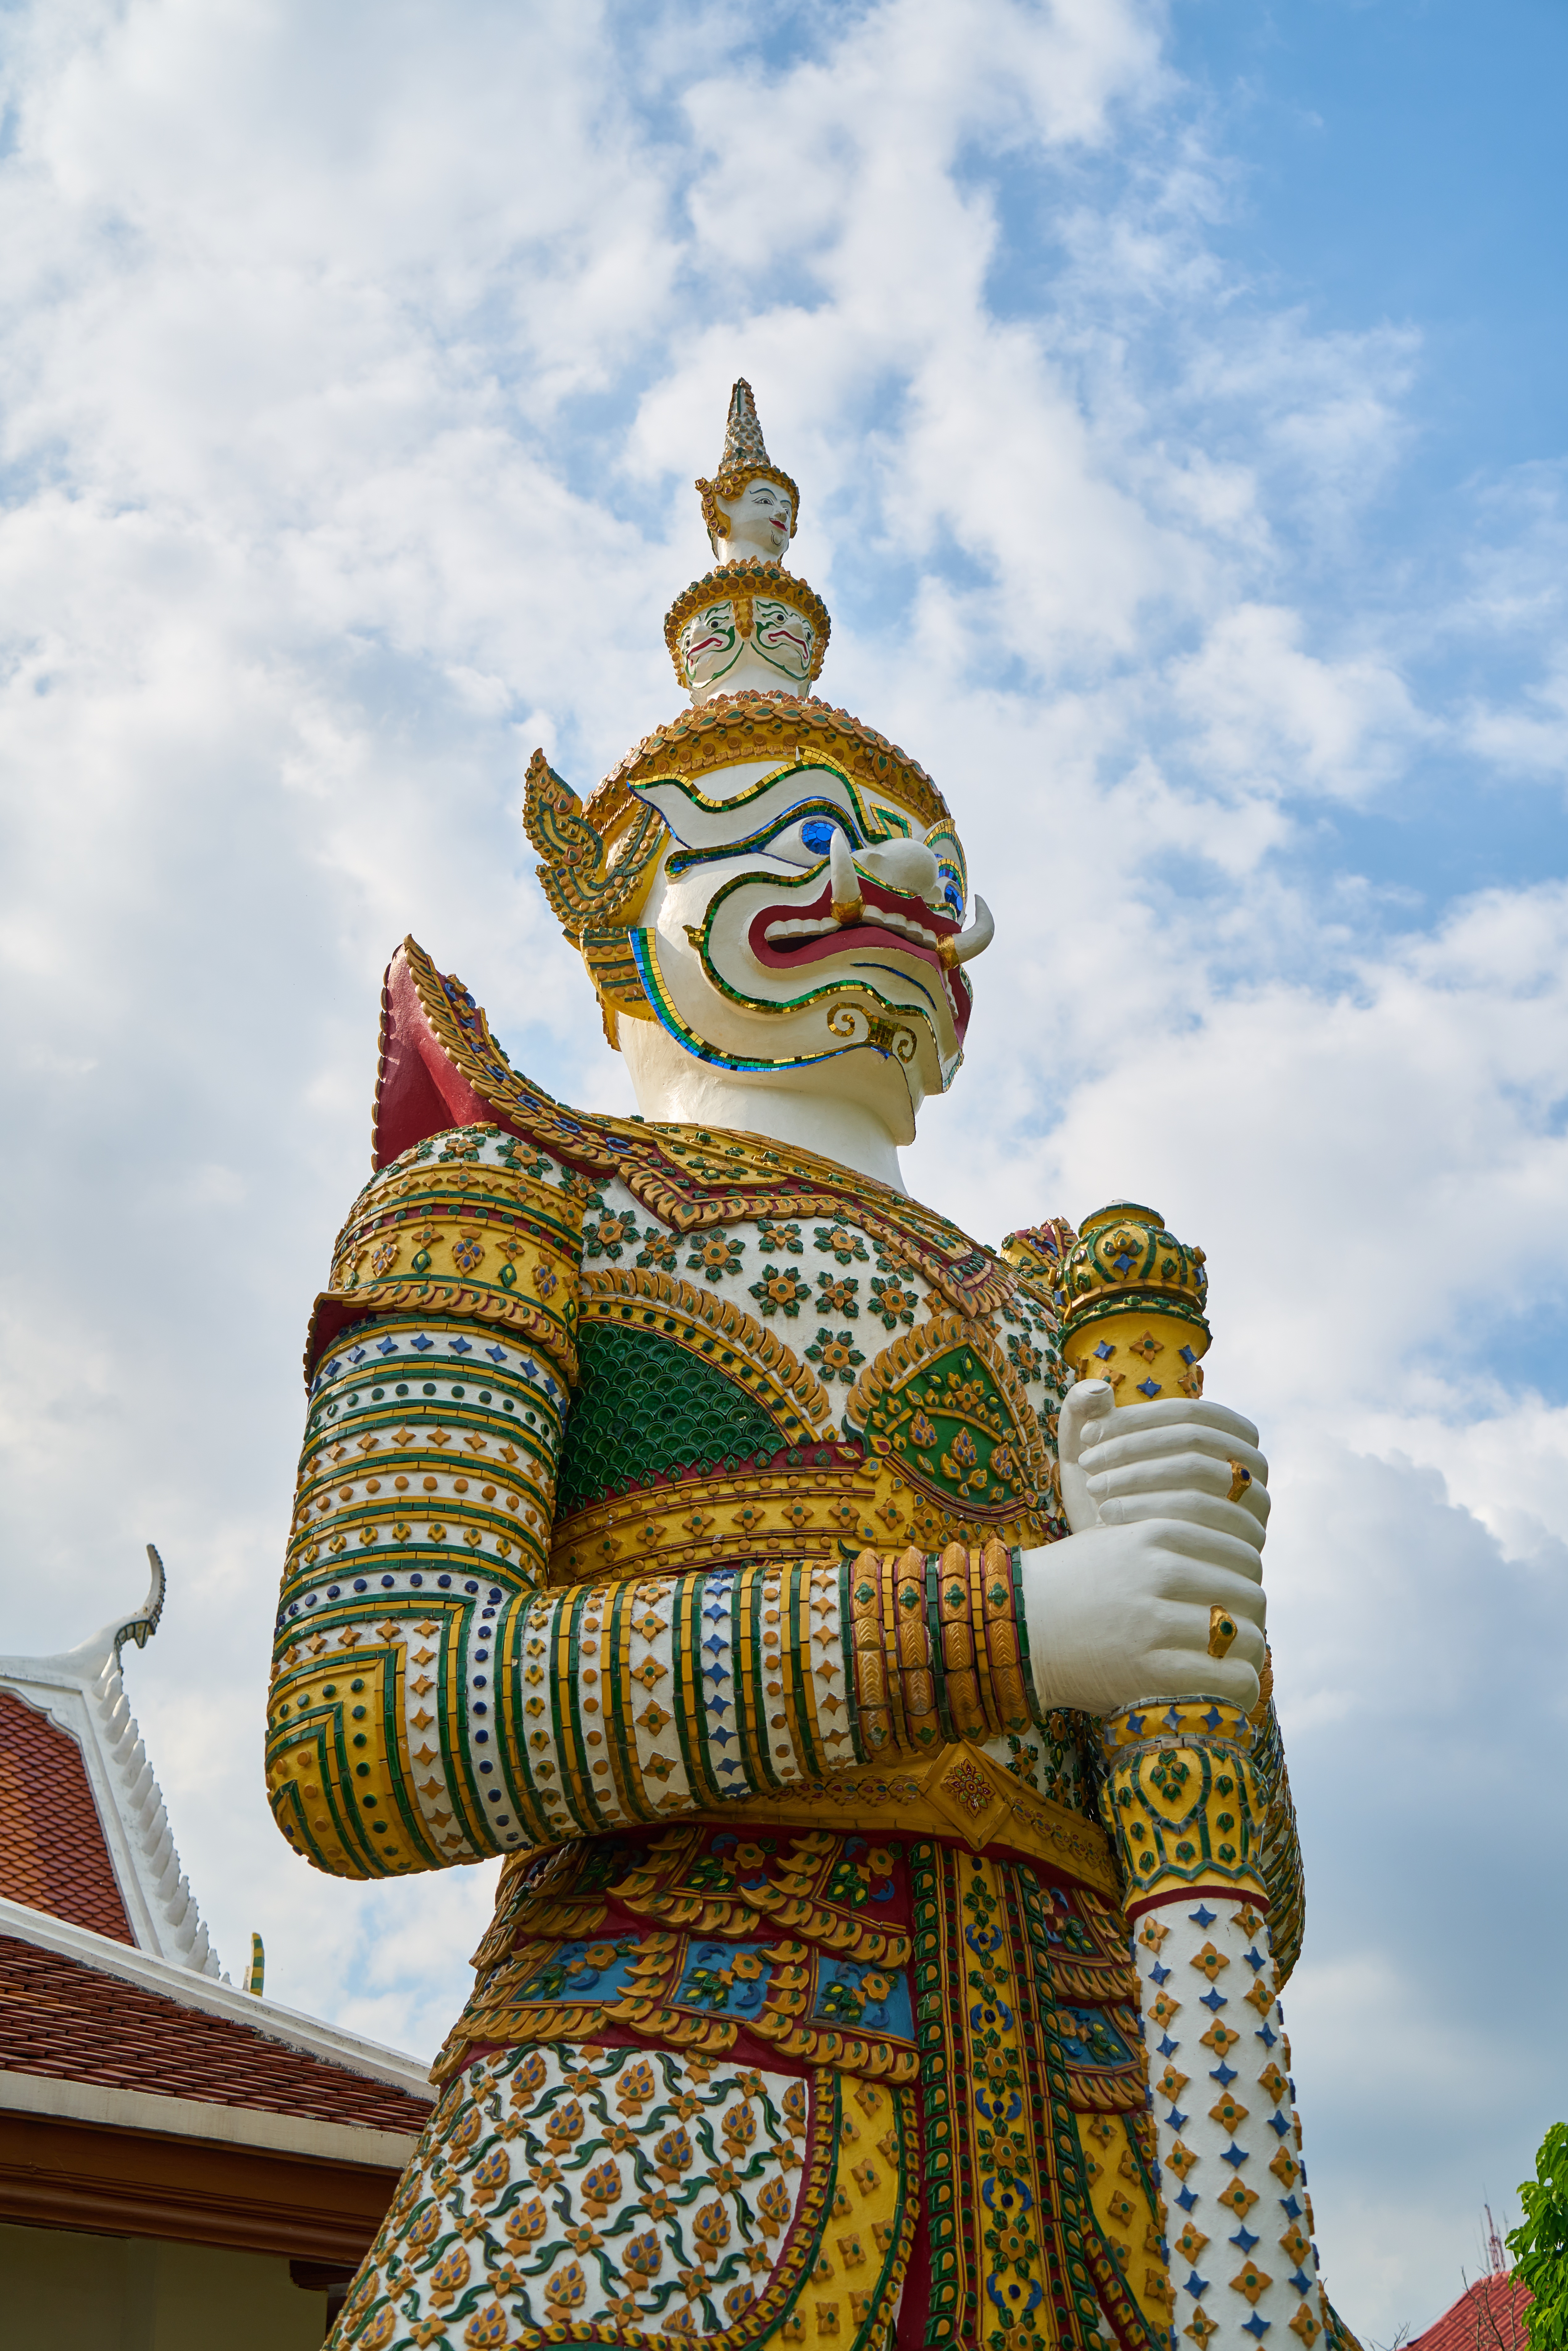
outdoor, old, monument, vacation, travel, statue, journey, buddhism, religion, asia, landmark, tourism, trip, place of worship, thailand, sculpture, temple, tradition, wat, cultural, hindu temple, gautama buddha, ancient history, south asia, travel destinations, thai culture, famous places